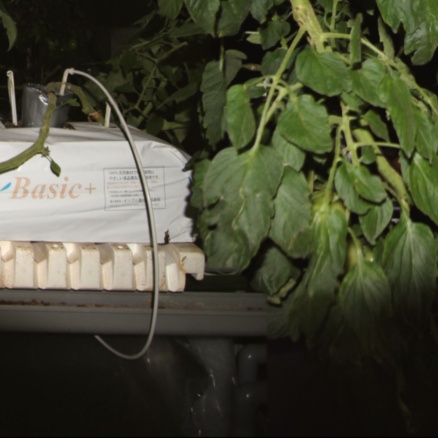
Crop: tomato